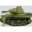
Label: tank